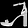
Label: Sandal